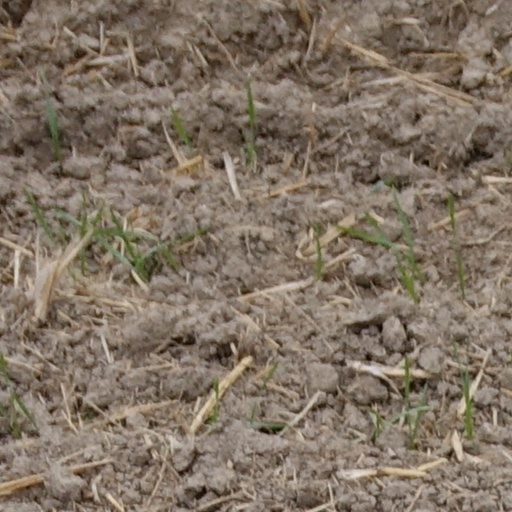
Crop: wheat